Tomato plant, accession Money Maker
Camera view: tilt-top (135 deg); turntable rotation: 330 degrees
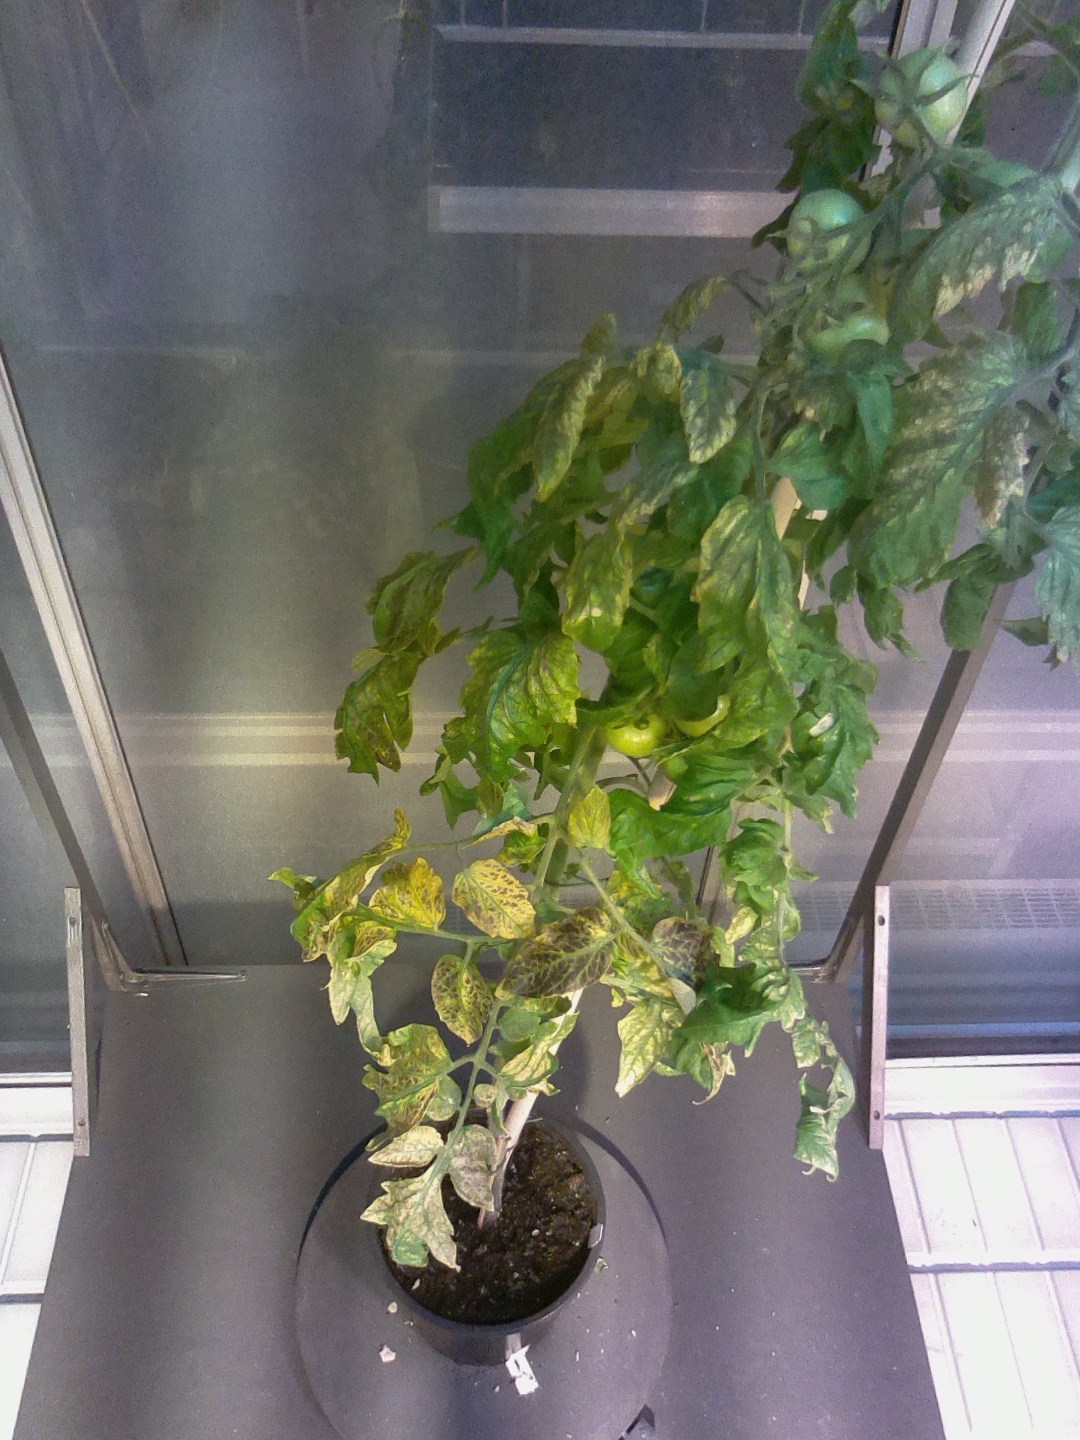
BBCH growth stage 78: 80% -90% of final fruit size